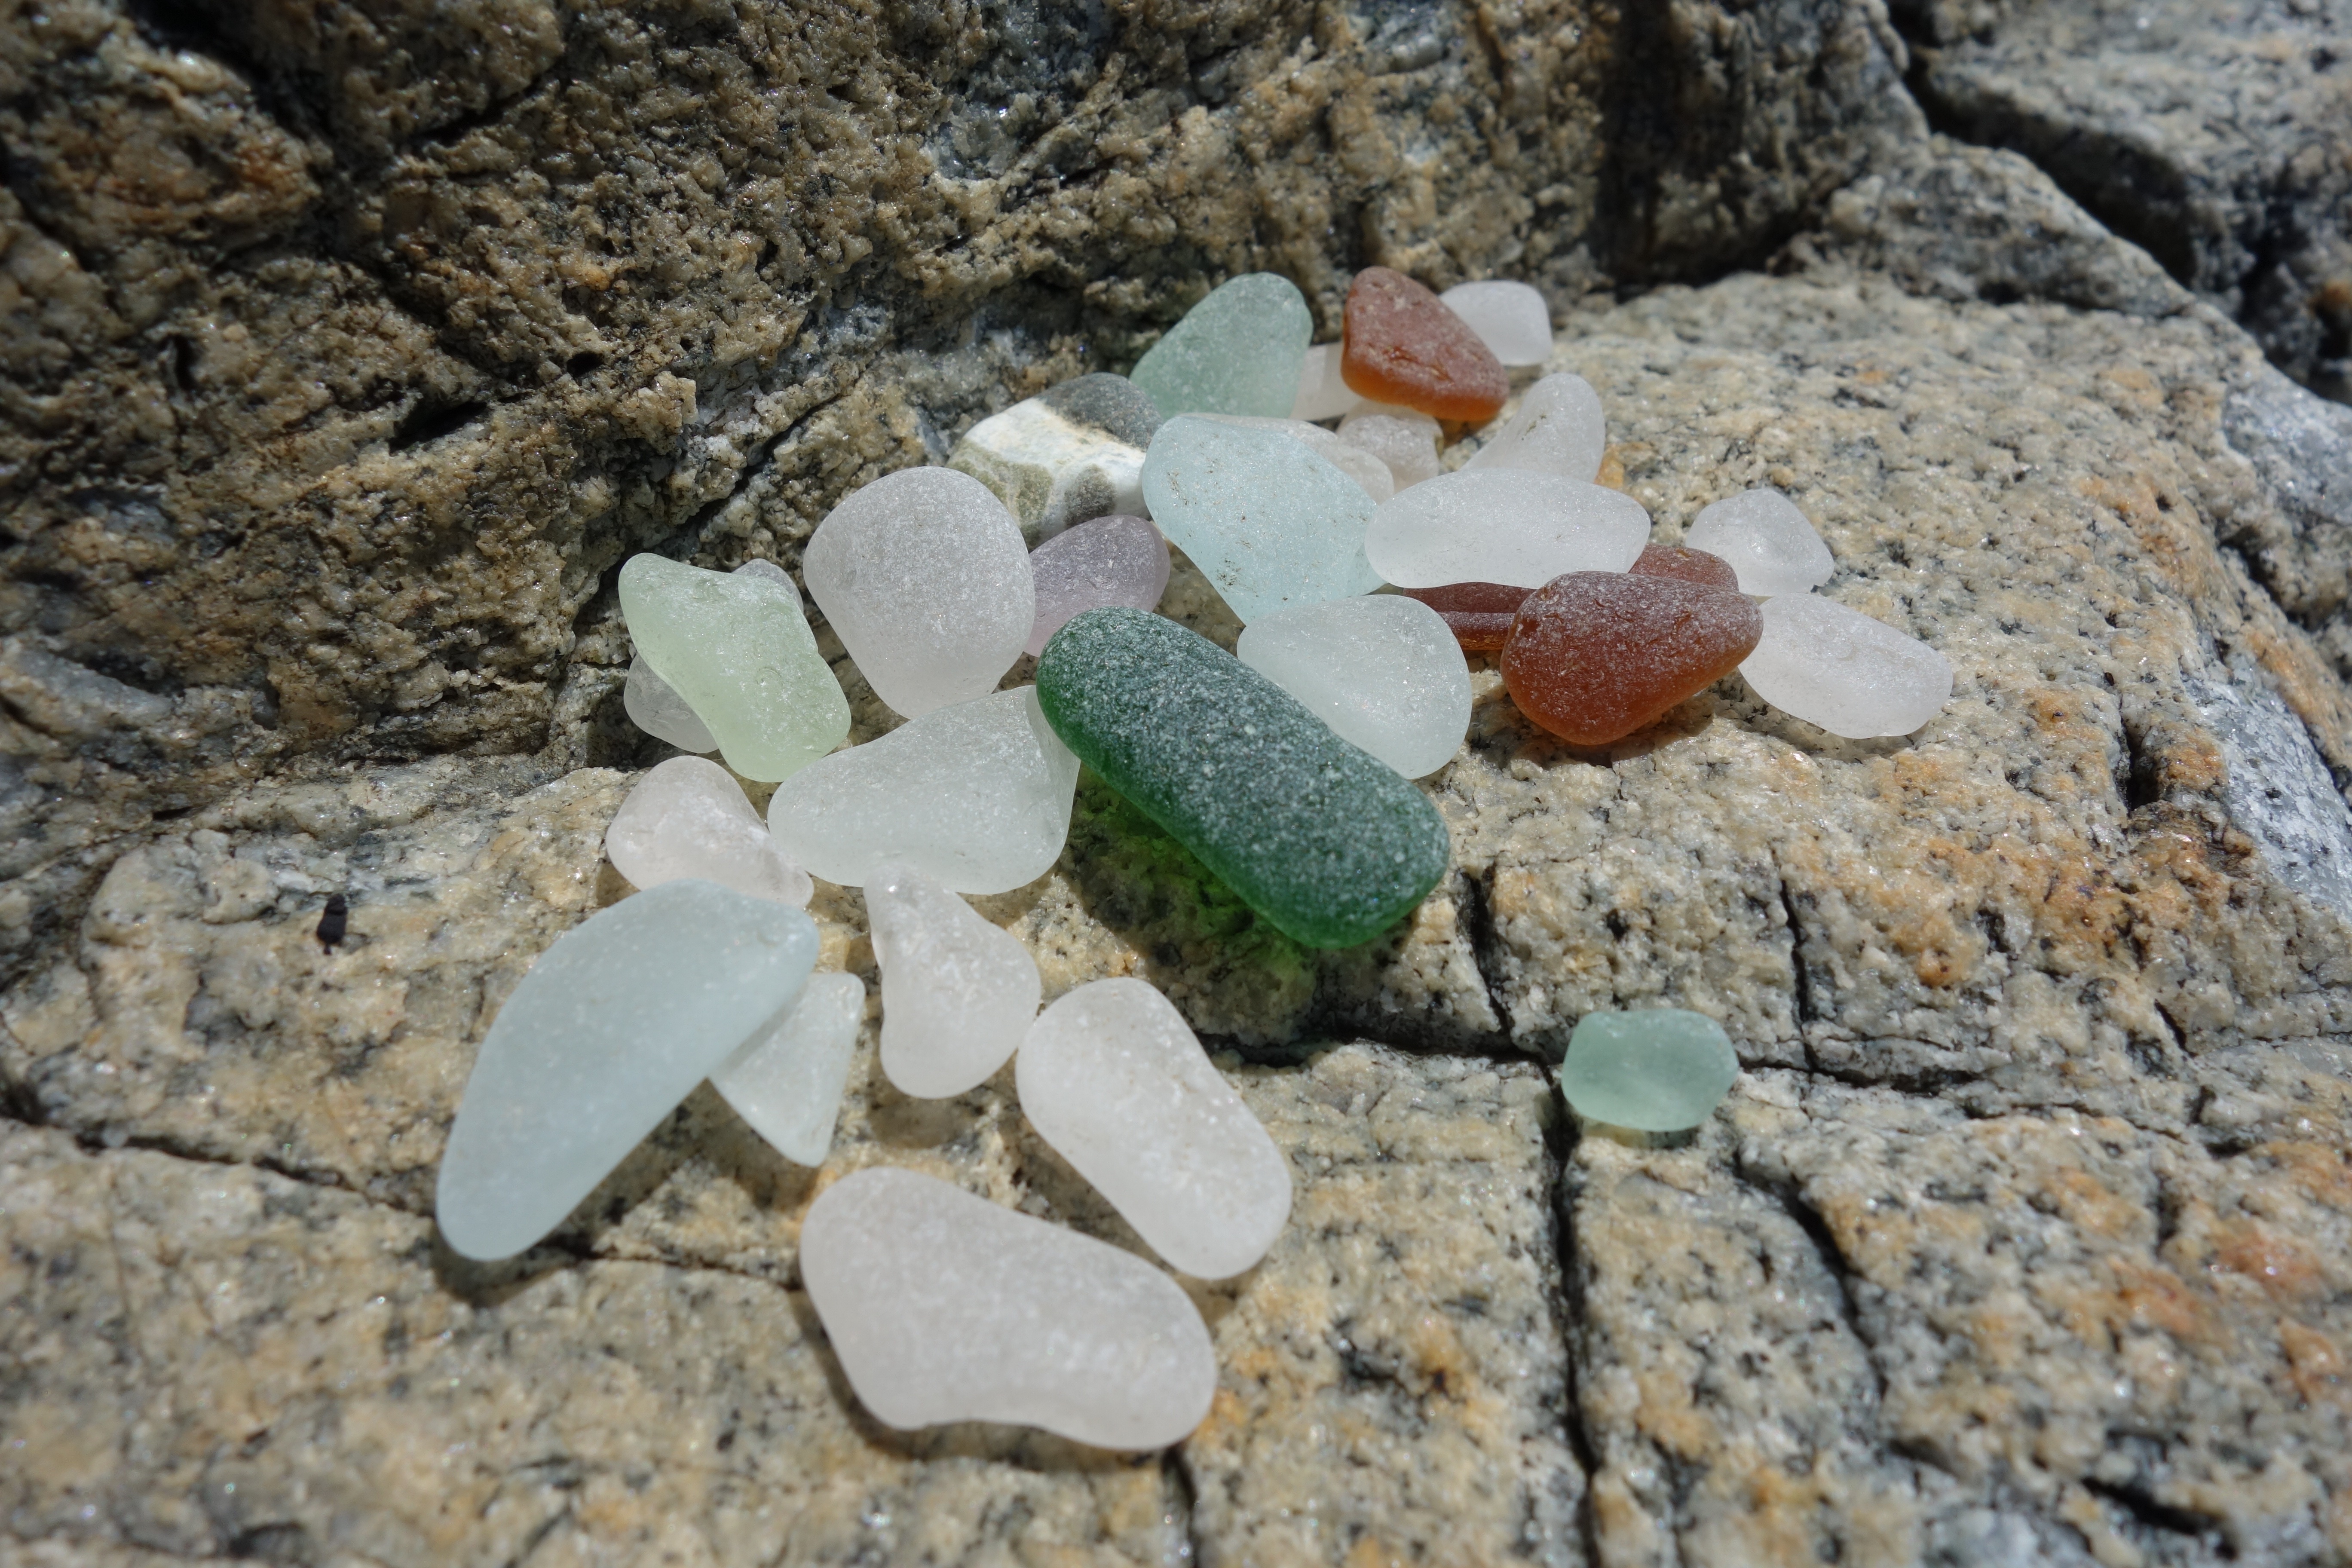
sea, nature, outdoor, rock, glass, stone, soil, material, rocks, geology, gravel